Episcopal Church in the Philippines

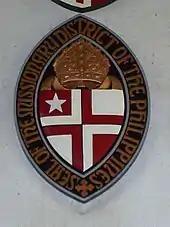
The emblem of the Anglican/Episcopal Church in the Philippines when it was still a missionary province under the Episcopal Church in the United States

When the Philippines was ceded to the United States from Spain in 1898, the Philippine islands was opened to Protestant American missions. A comity agreement was created between Protestant sects to divide the islands. The Protestant Episcopalians and Seventh-day Adventists did not join the agreement because they wanted to go elsewhere in the Philippines.